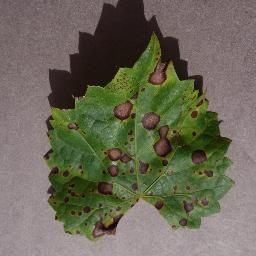
Label: Grape___Black_rot